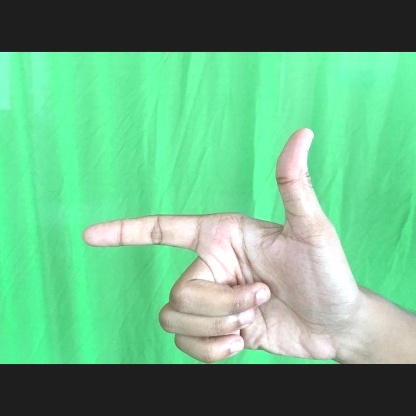
Mudra: Chandrakala